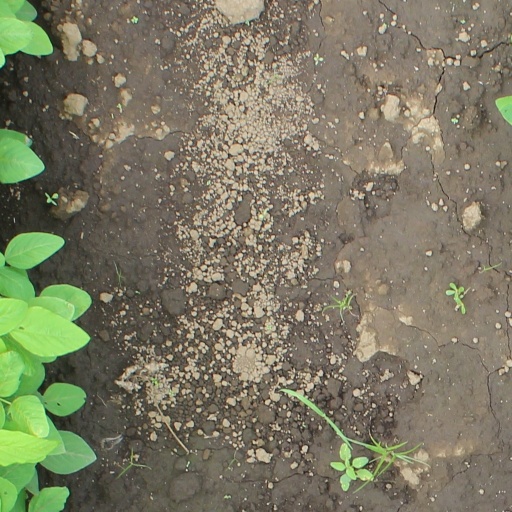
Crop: soybean